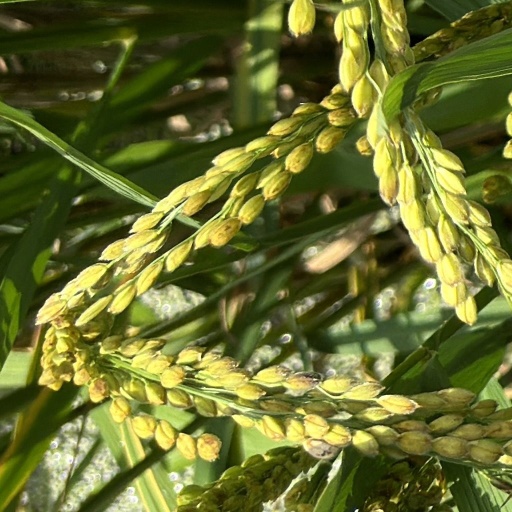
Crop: rice